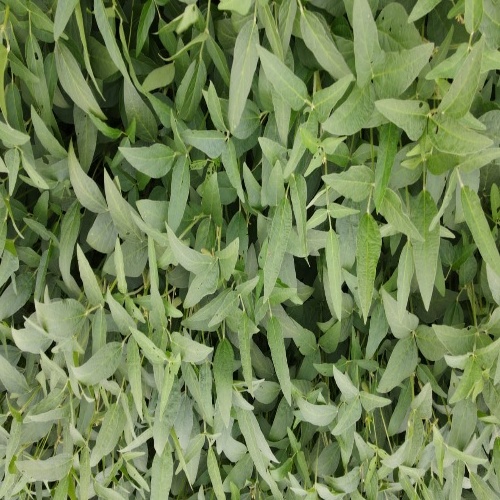
Label: Diabrotica_speciosa